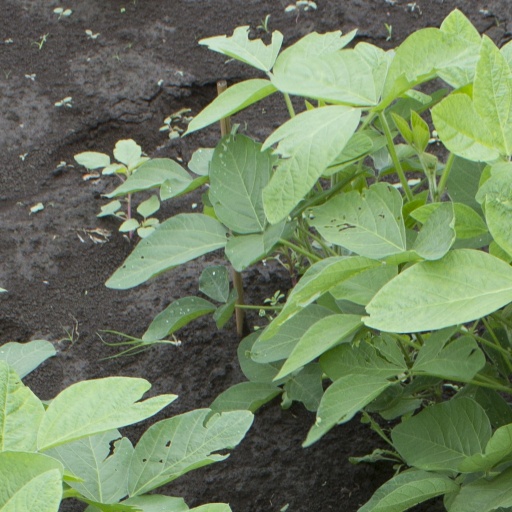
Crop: soybean